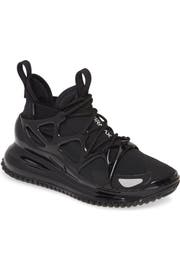
dry warmth meet durable traction in an iconic air max 720 sneaker that s been reconfigured a a waterproof winterized boot